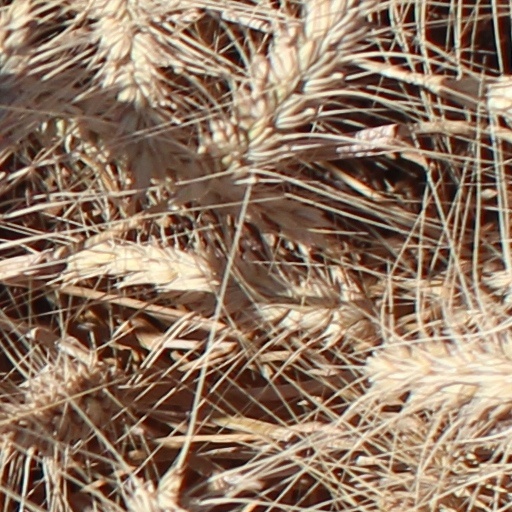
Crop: wheat